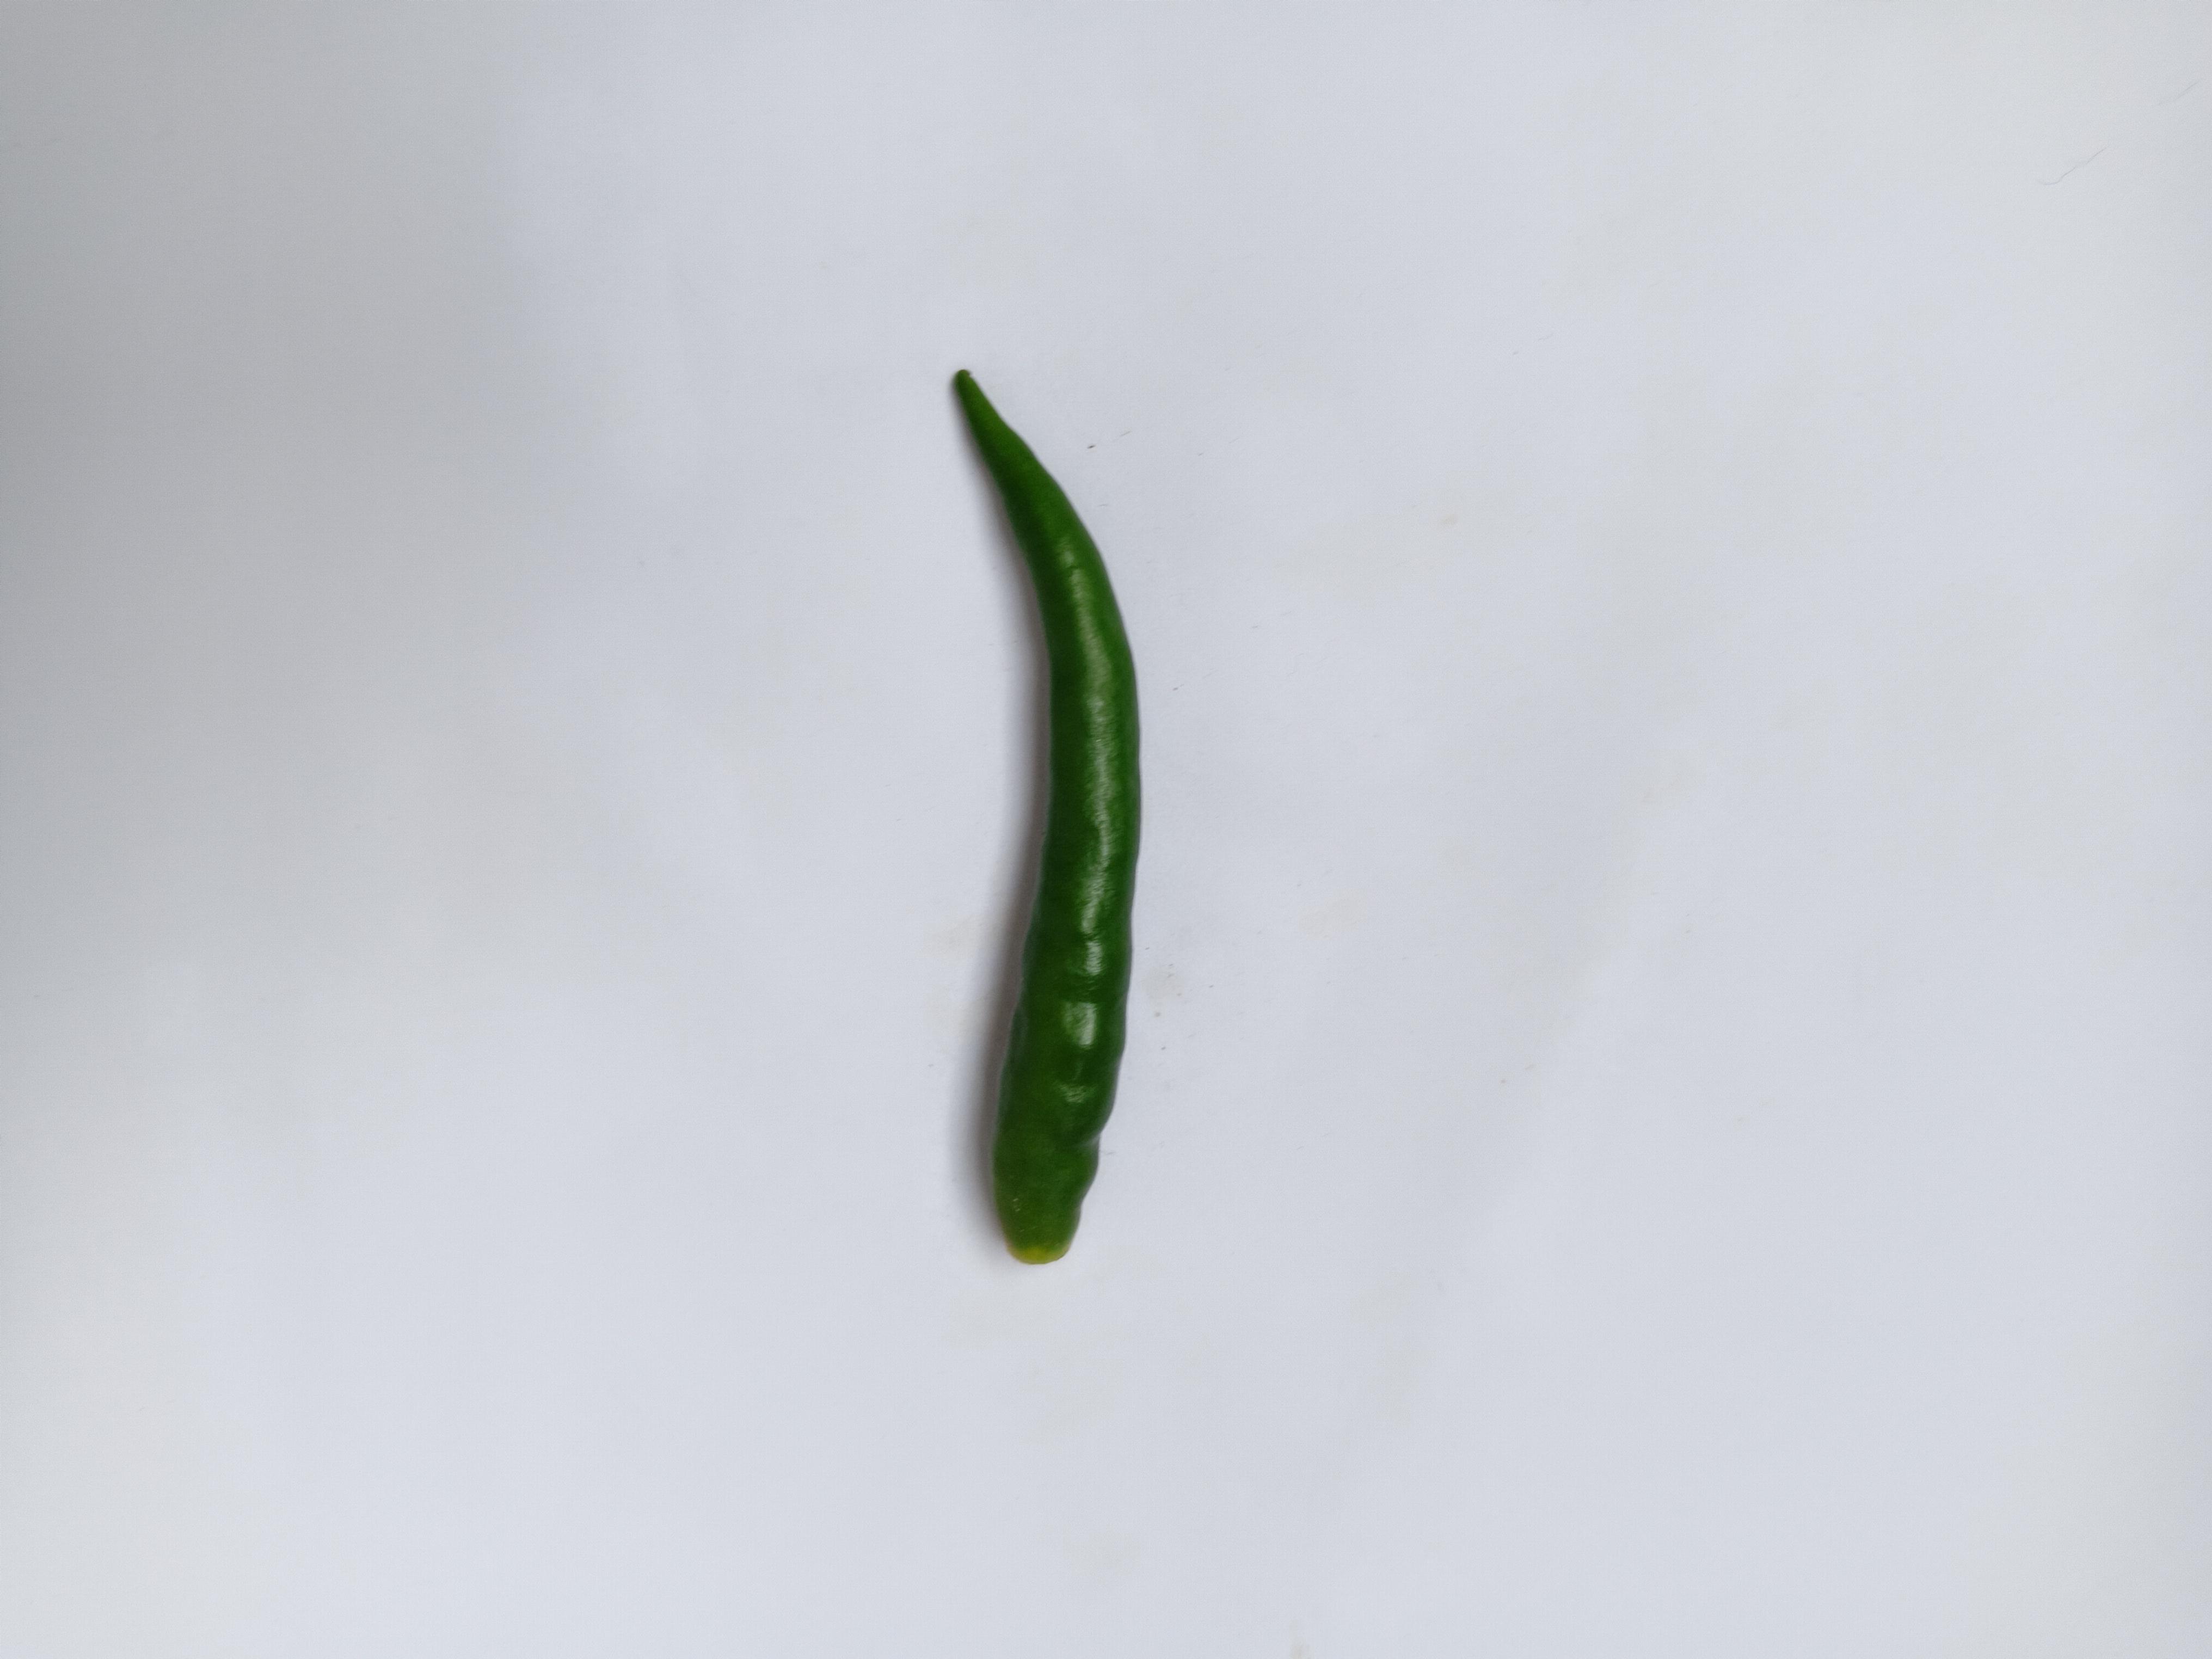
Label: Green Chili